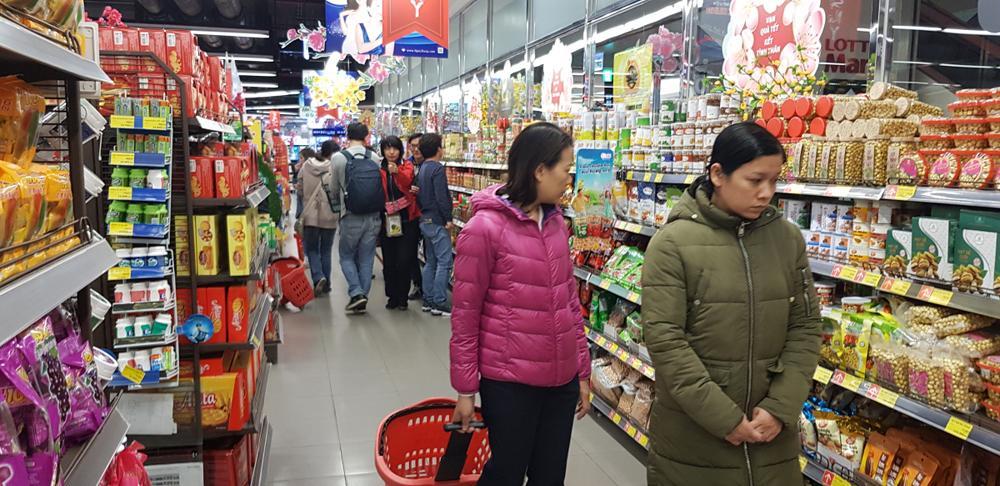
có một vài người đang đứng ở khu vực bán bánh kẹo